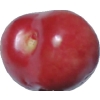
Label: images